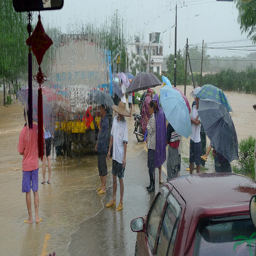
A group of people with umbrellas stand in the road.
A group of people on a street next to car and signs.
A group of pedestrians cross the road in pouring rain.
A group of people holding umbrellas while standing in the rain.
A group of people standing behind a bus on a wet road.